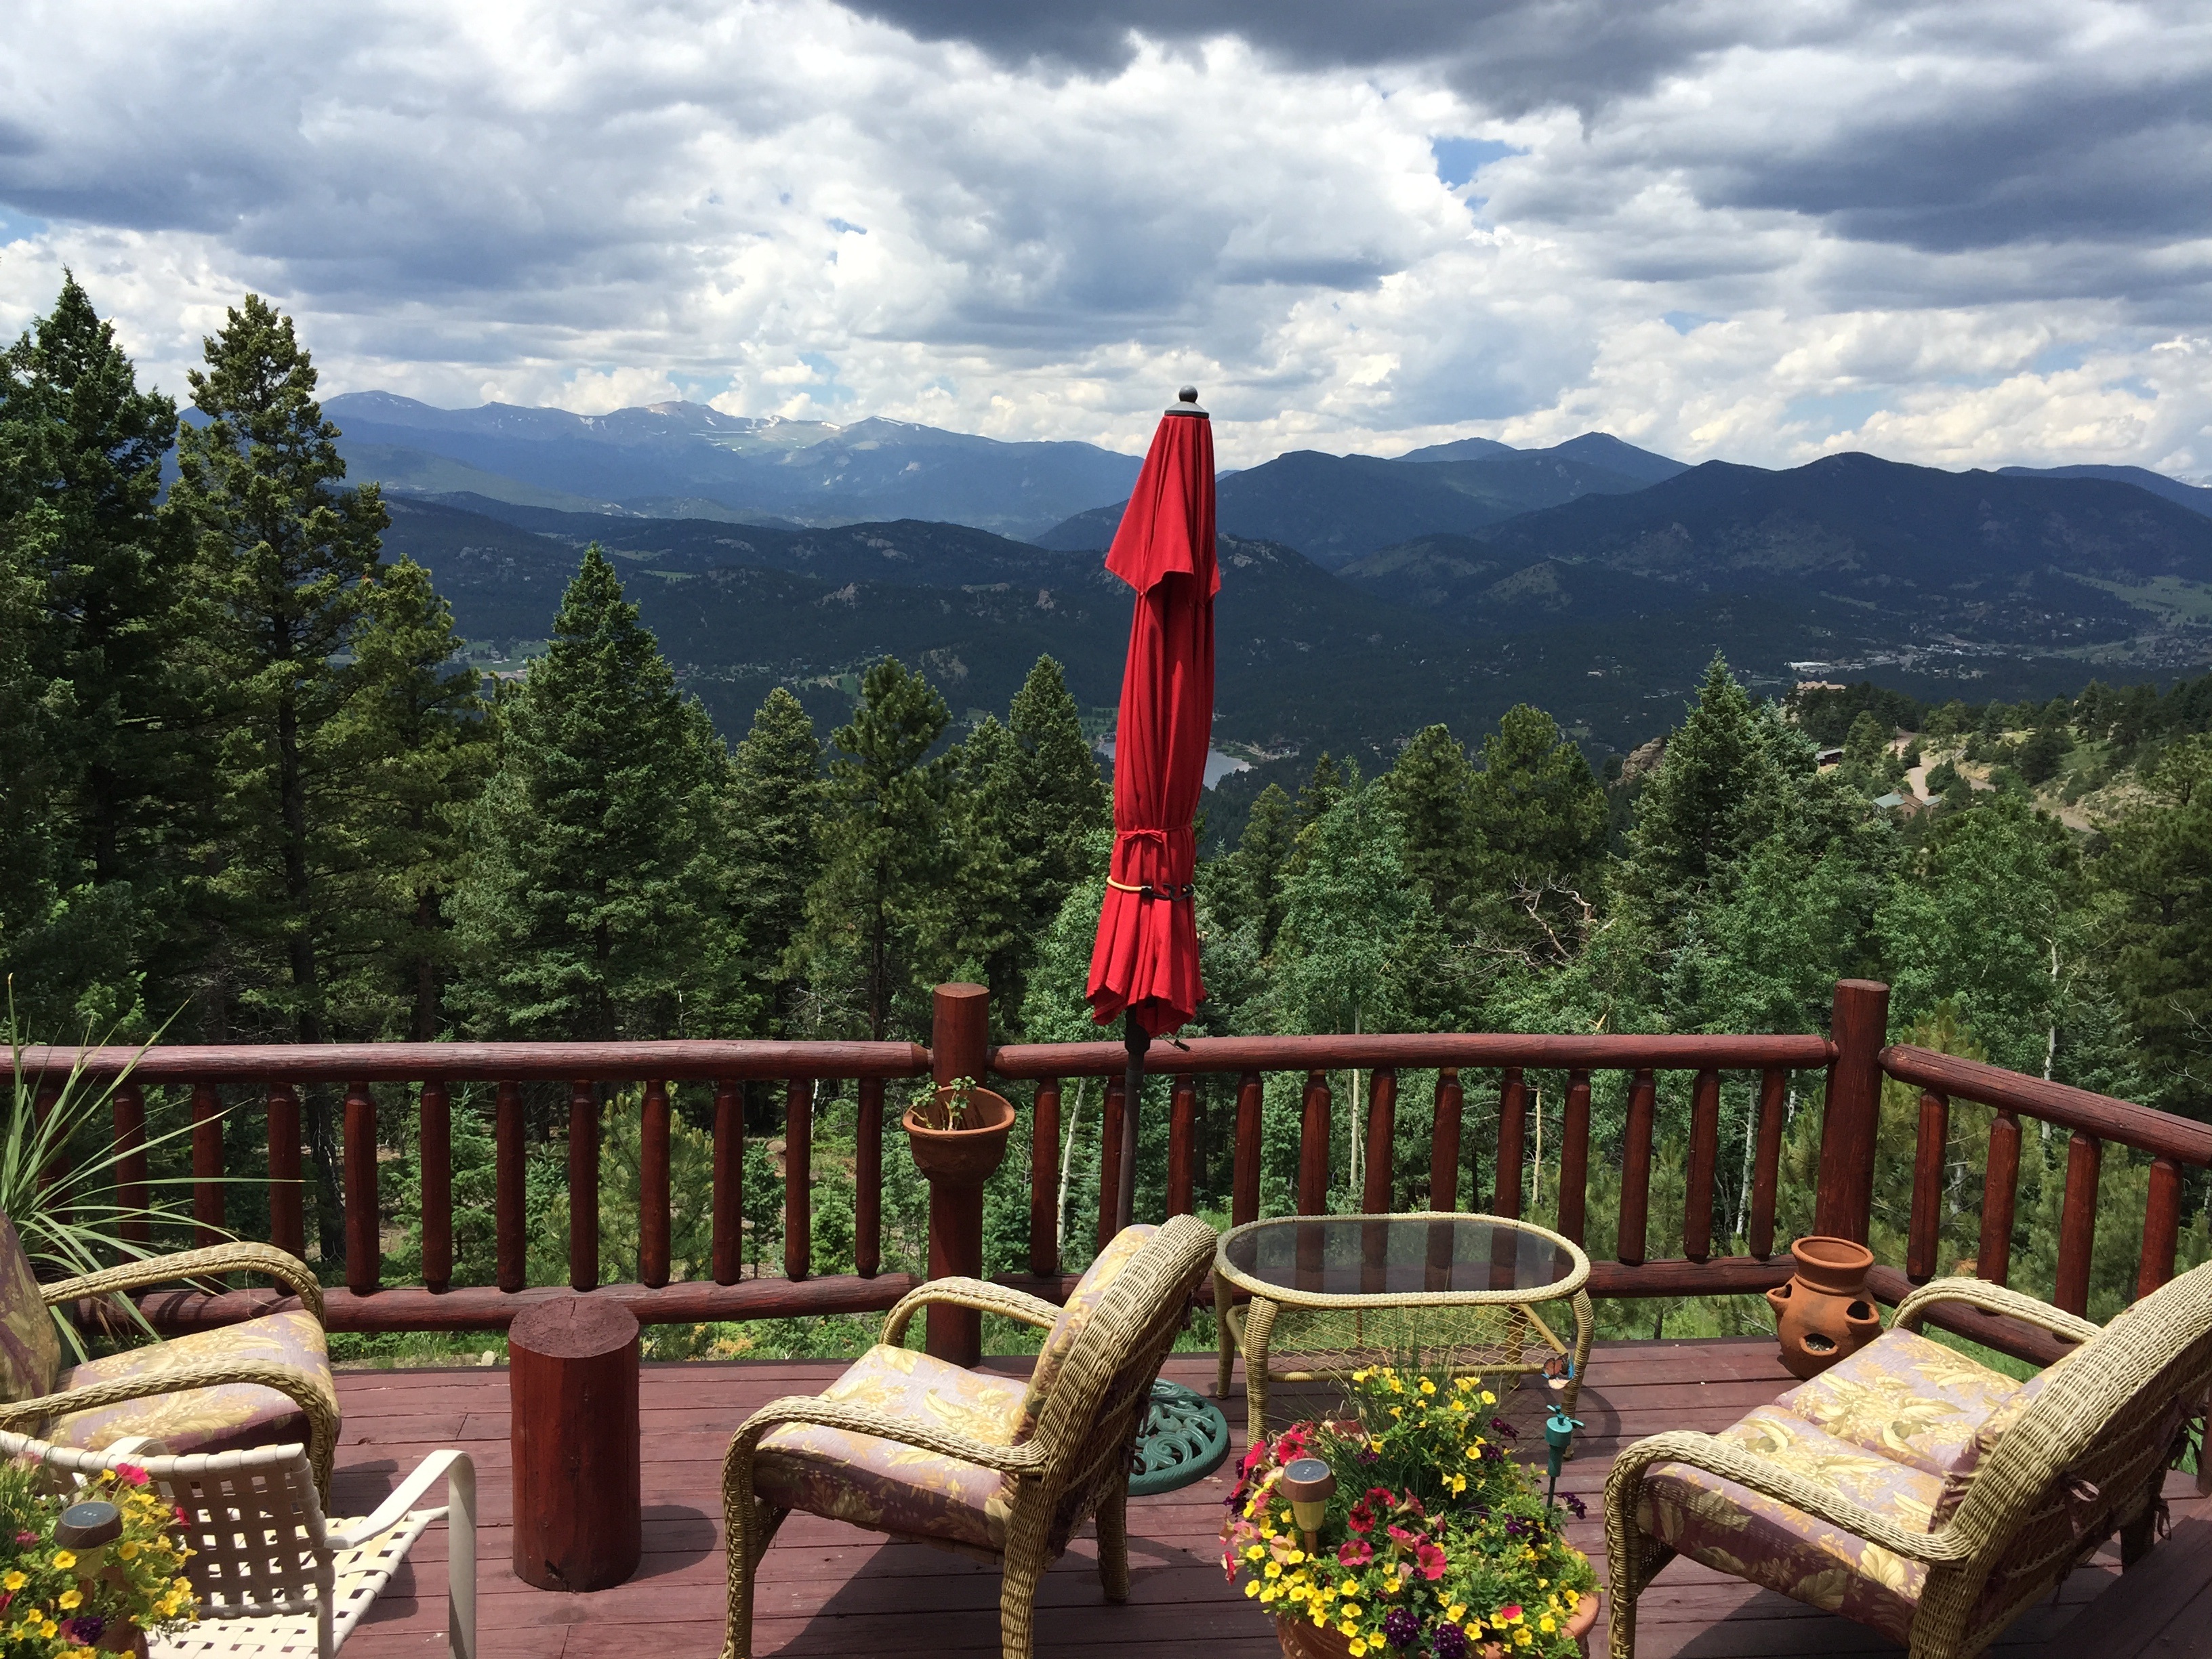
landscape, mountain, vacation, balcony, scenery, resort, evergreen co, bear mountain, colorado mountains, outdoor structure